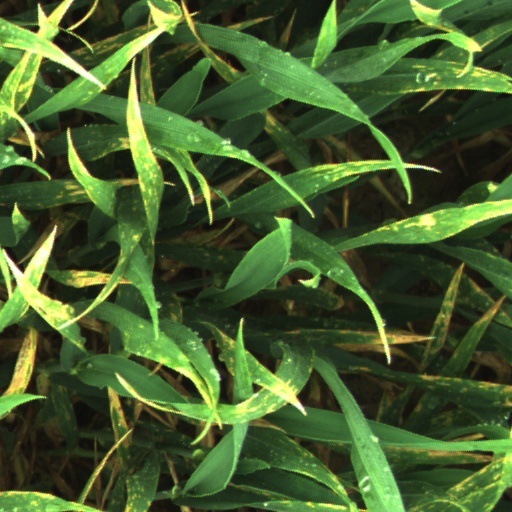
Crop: wheat